Salty and Roselle

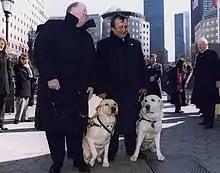
Roselle with owner Michael Hingson and Omar Rivera with Salty

Salty and Roselle were two guide dogs who were with their owners in the World Trade Center during the September 11 attacks in New York City. They each guided their owners out of the burning towers before the buildings collapsed, feats which were later recognized when they were awarded the Dickin Medal by the British charity the People's Dispensary for Sick Animals. Roselle went on to be posthumously named American Hero Dog of the Year 2011 by American Humane, and has a book written about her.